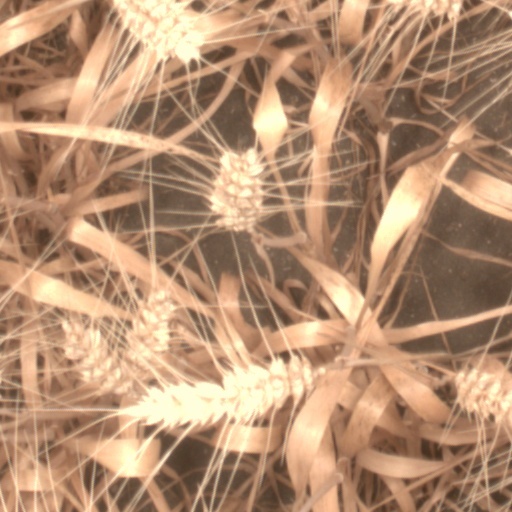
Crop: wheat